Kenneth Shropshire

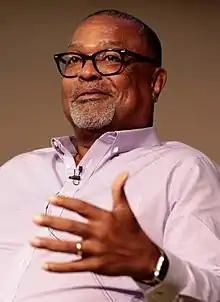
Shropshire in 2017

Kenneth L. Shropshire (born February 27, 1955) is an emeritus professor, American author, attorney, consultant, educator, former CEO of the Global Sport Institute and Adidas Distinguished Professor of Global Sport at Arizona State University (2017-2022). Served as Senior Advisor to the Dean, Professor Emeritus and Director of the Wharton Coalition for Equity & Opportunity (Wharton CEO) at the Wharton School(2022-2024). He is now an Emeritus Professor there.